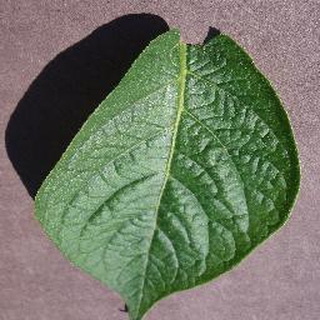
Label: healthy_potato